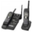
Label: telephone